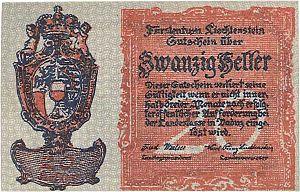
Le Liechtenstein, en forme longue la principauté de Liechtenstein, est un pays alpin d'Europe centrale, sans accès à la mer, bordé par la Suisse à l'ouest et au sud et par l'Autriche à l'est et au nord. Sa superficie est de 160 km², avec une population estimée à 38 000 habitants. Sa capitale est Vaduz et sa plus grande agglomération Schaan. Le Liechtenstein possède un des plus hauts PIB par habitant au monde en 2017 selon The World Factbook. Le pays a également un des taux de chômage les plus bas au monde.